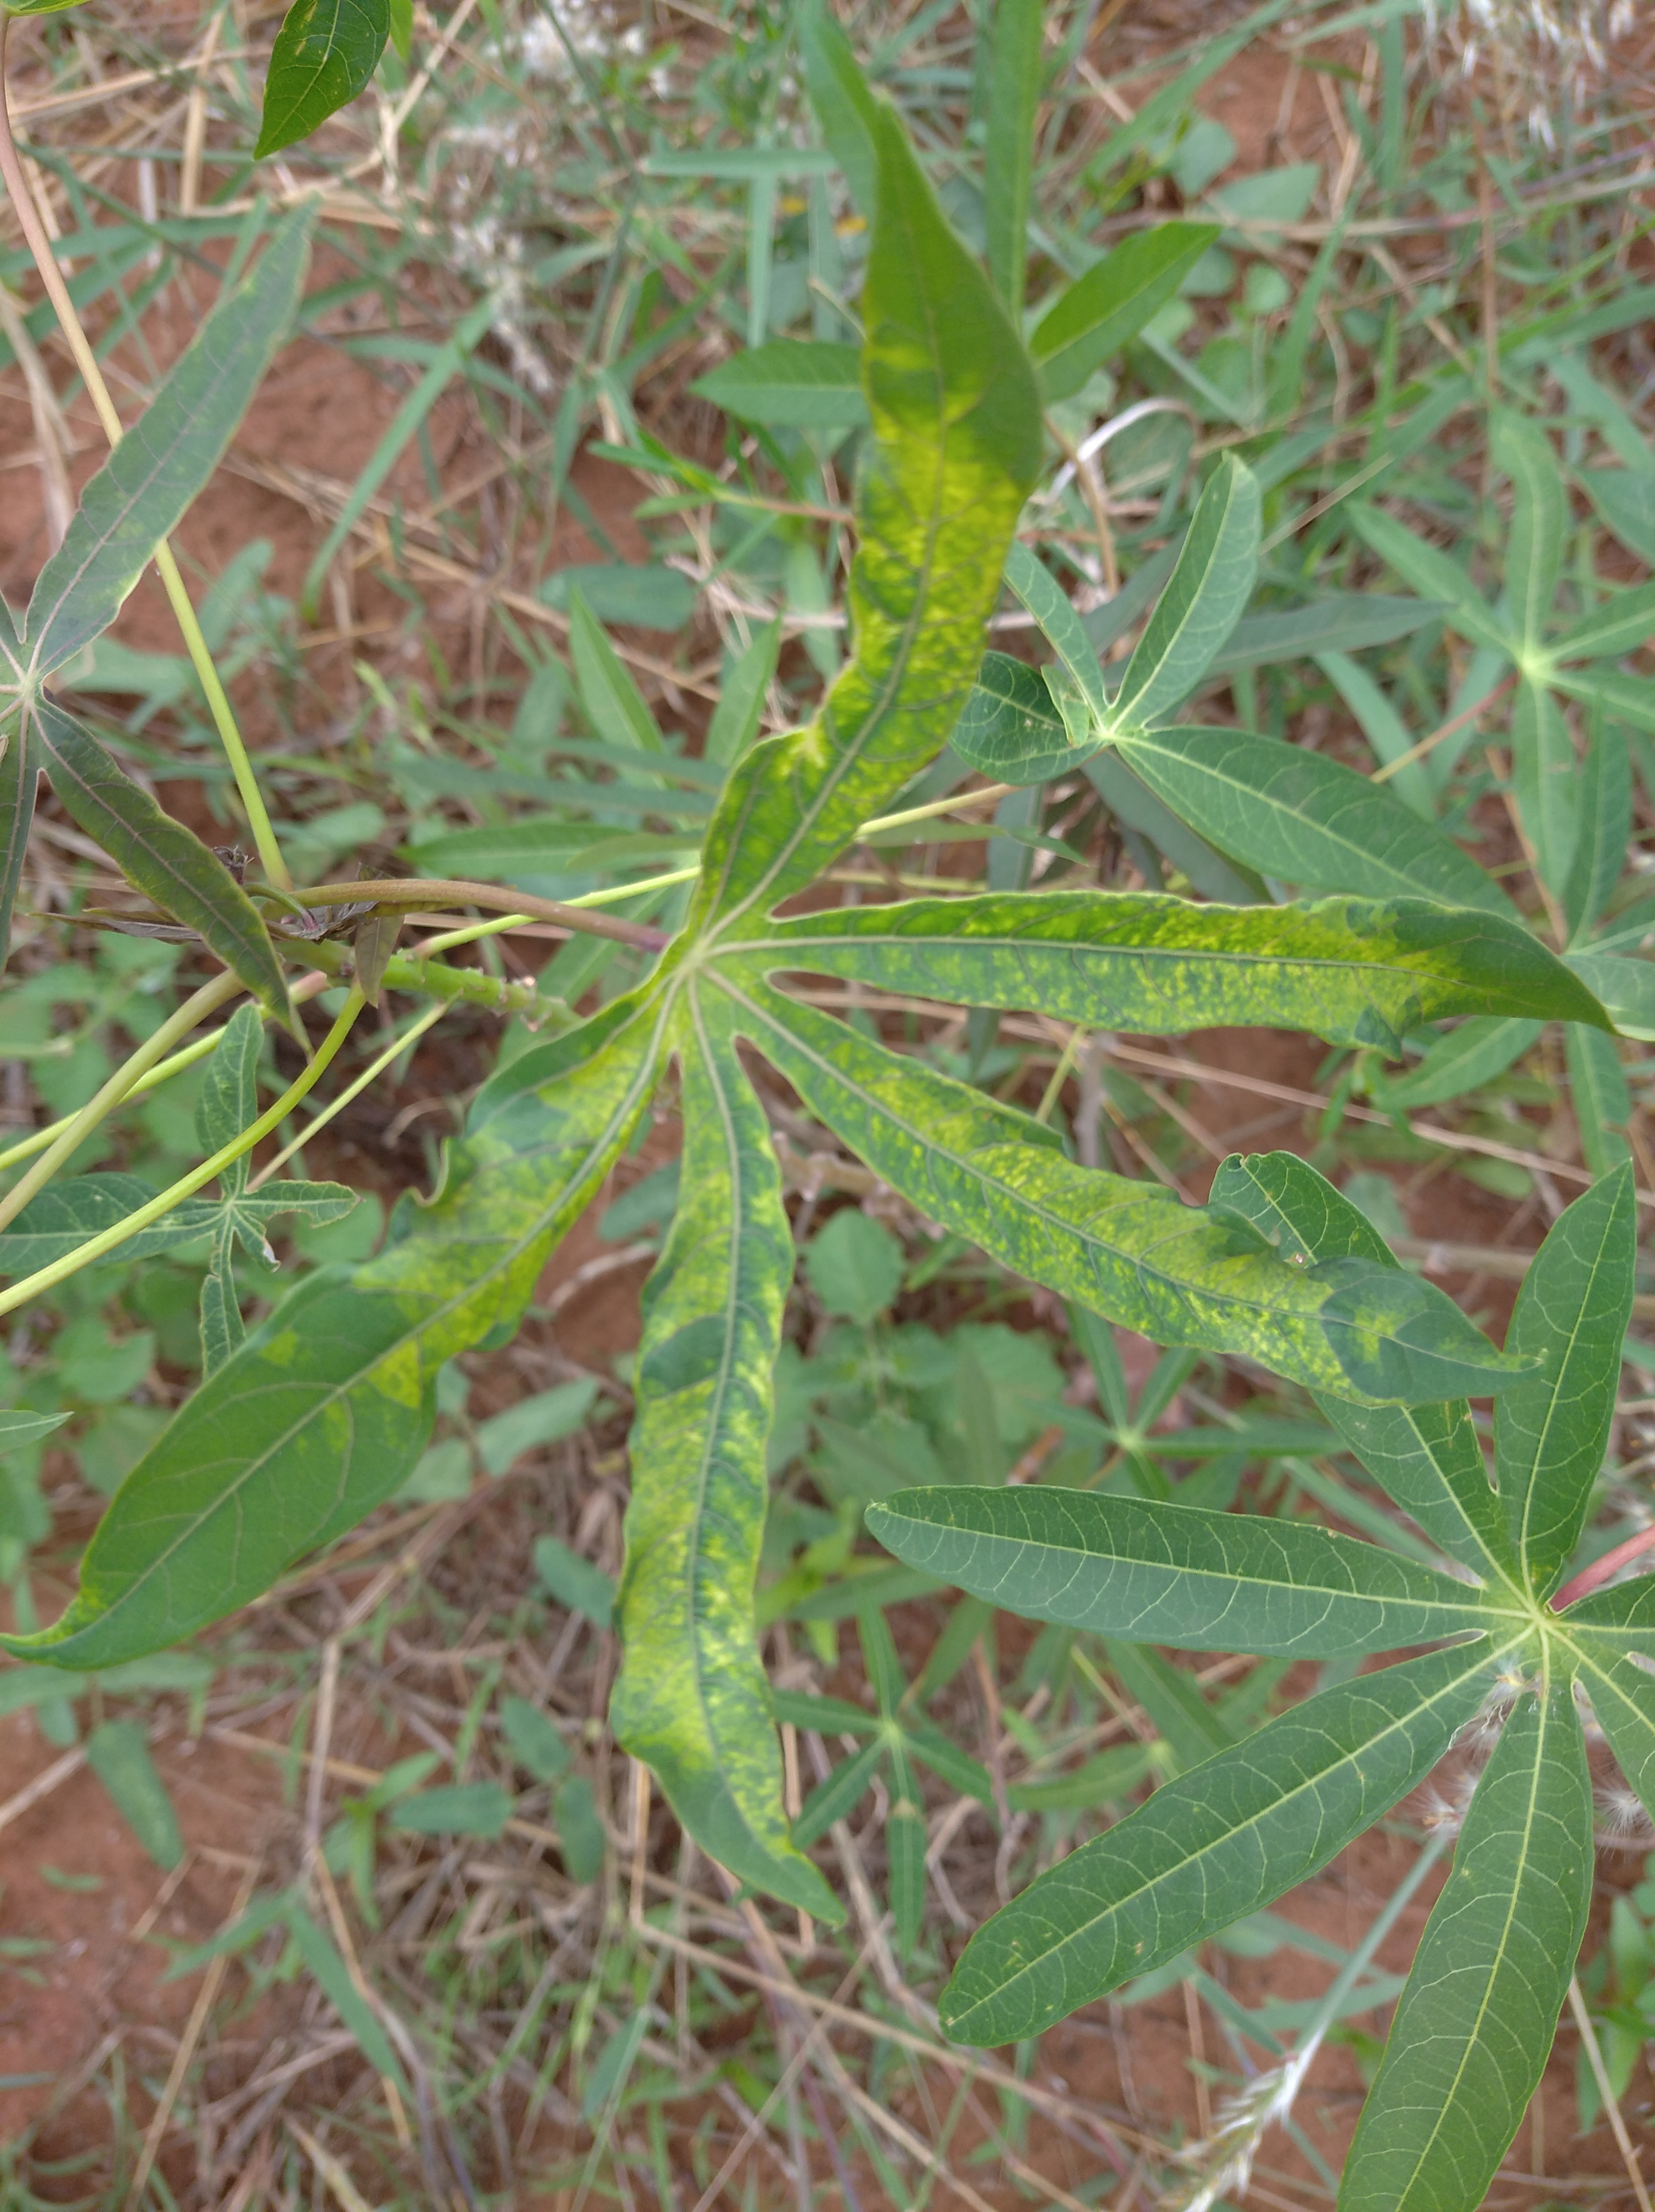
Label: cassava mosaic disease (cmd)